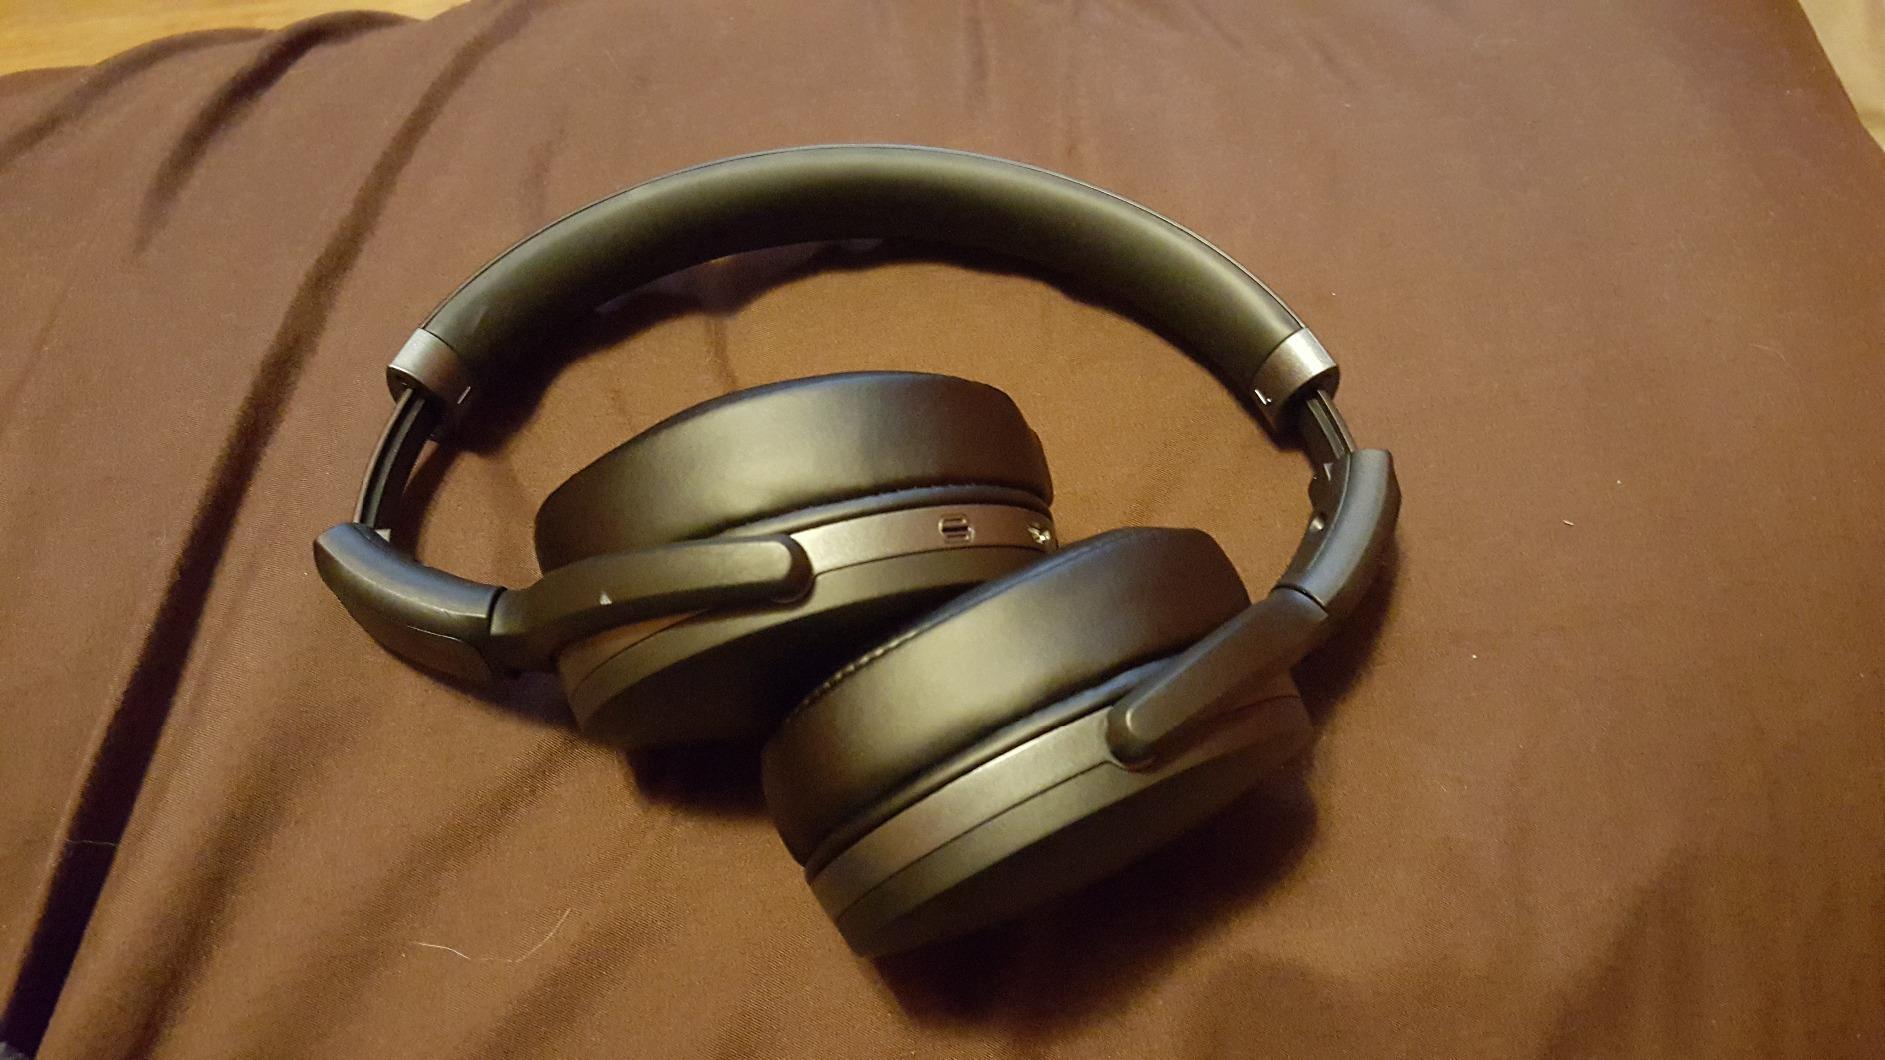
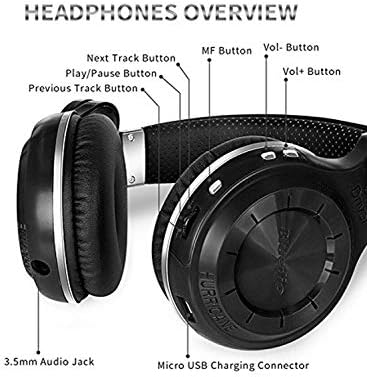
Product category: headphones
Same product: no